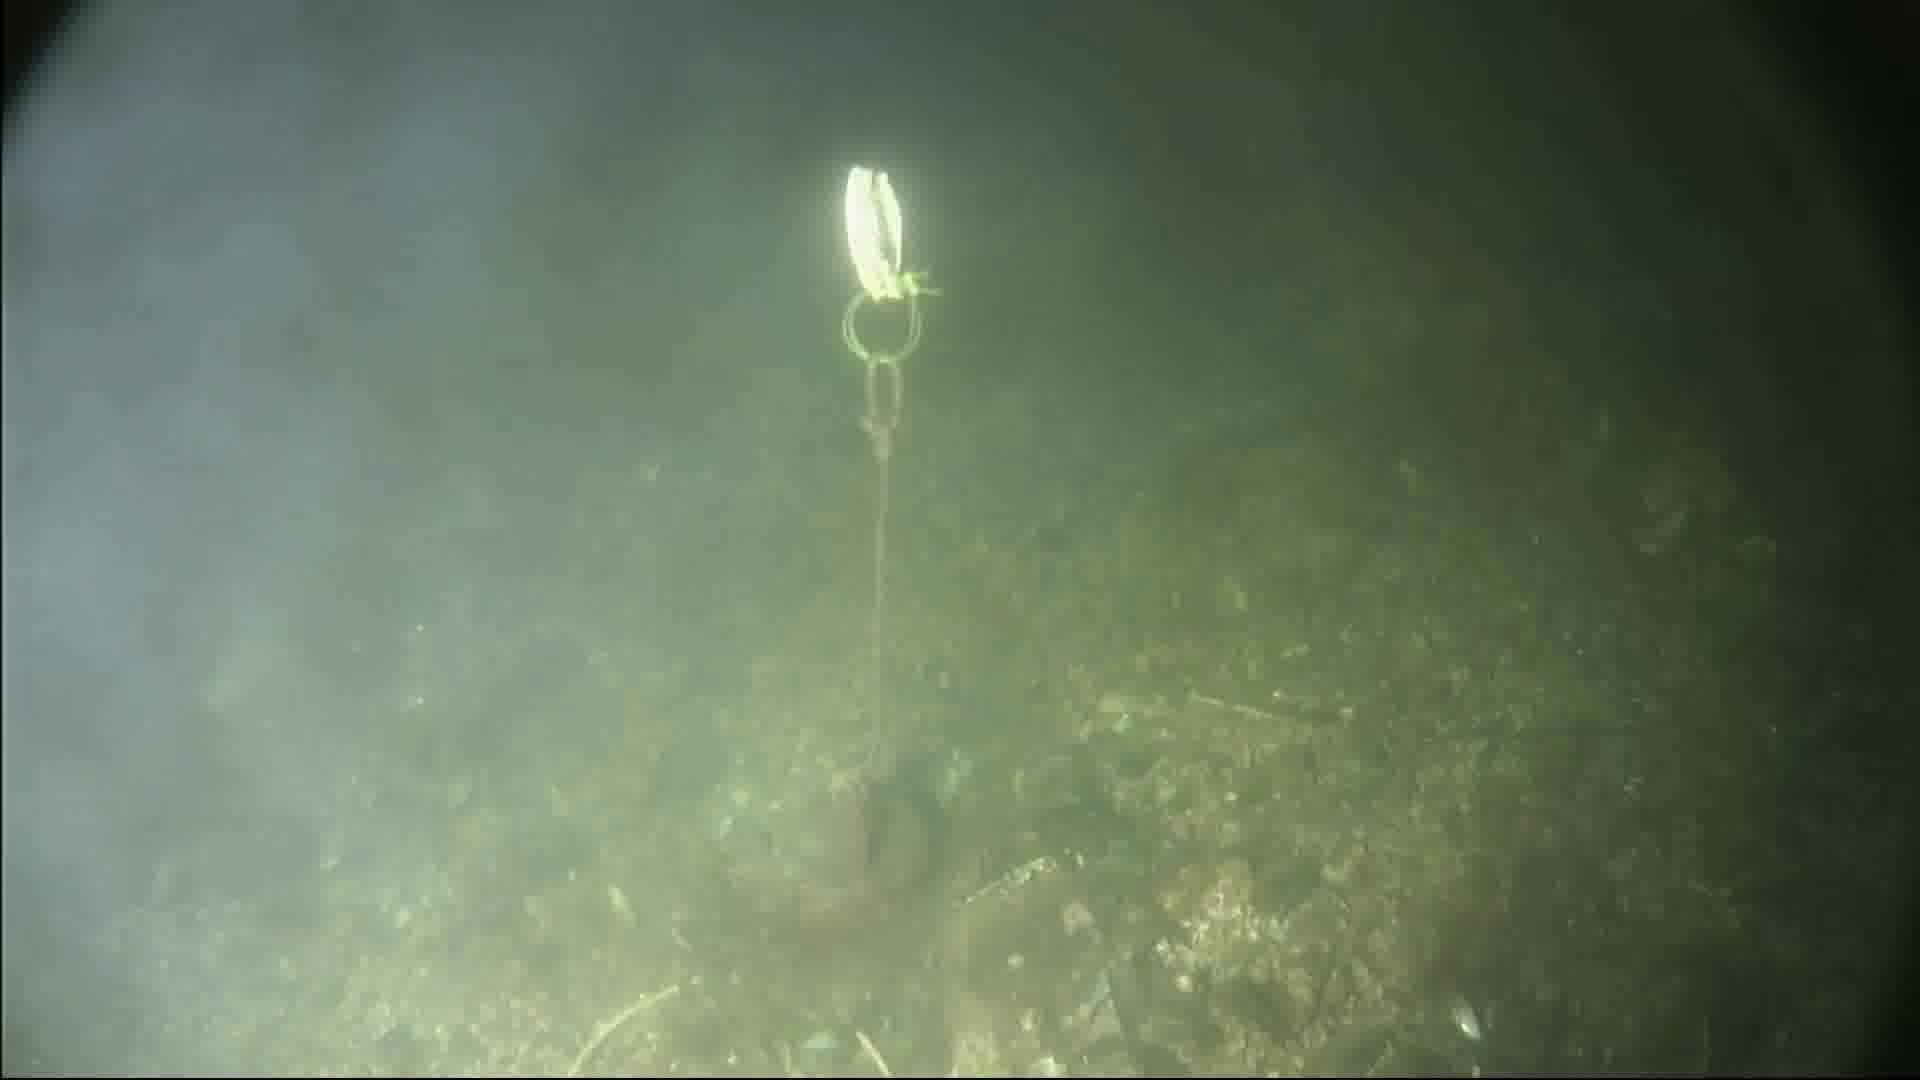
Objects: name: fish